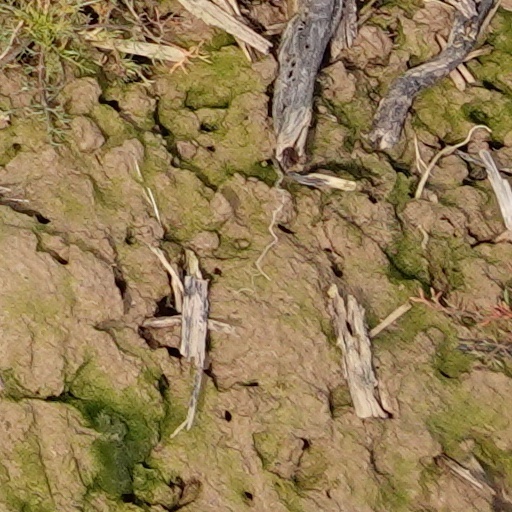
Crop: wheat